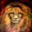
Label: lion